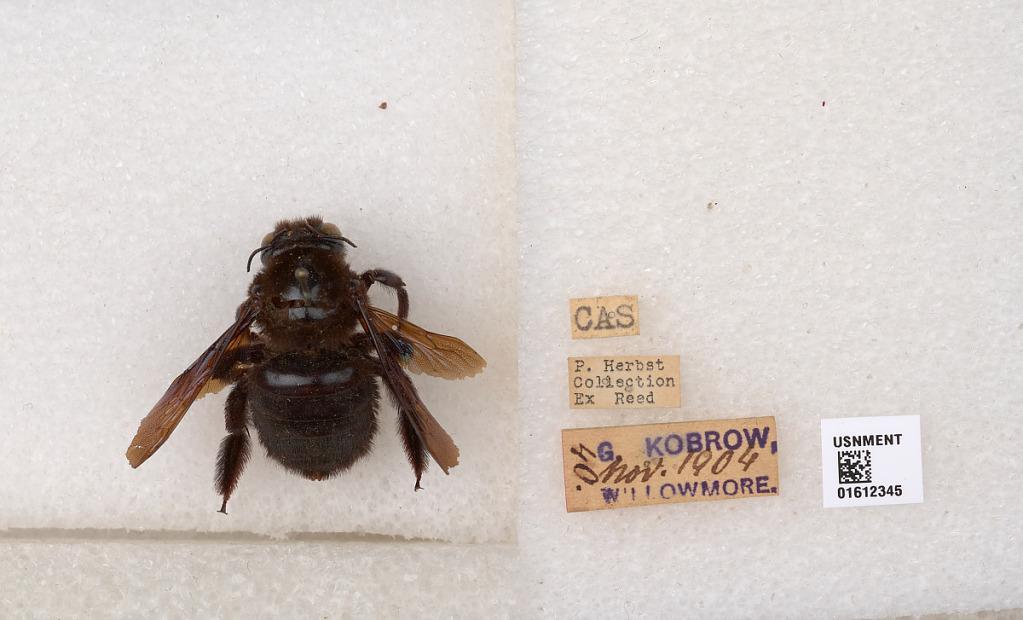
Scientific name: Xylocopa
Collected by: G. Kobrow
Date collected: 1904-11-1
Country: South Africa
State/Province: Eastern Cape
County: Sarah Bartman
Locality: Willowmore